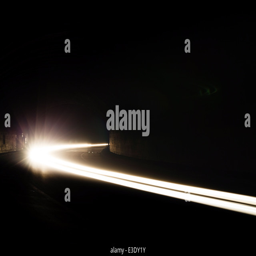
car light trails in the tunnel .